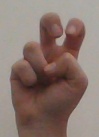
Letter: toot